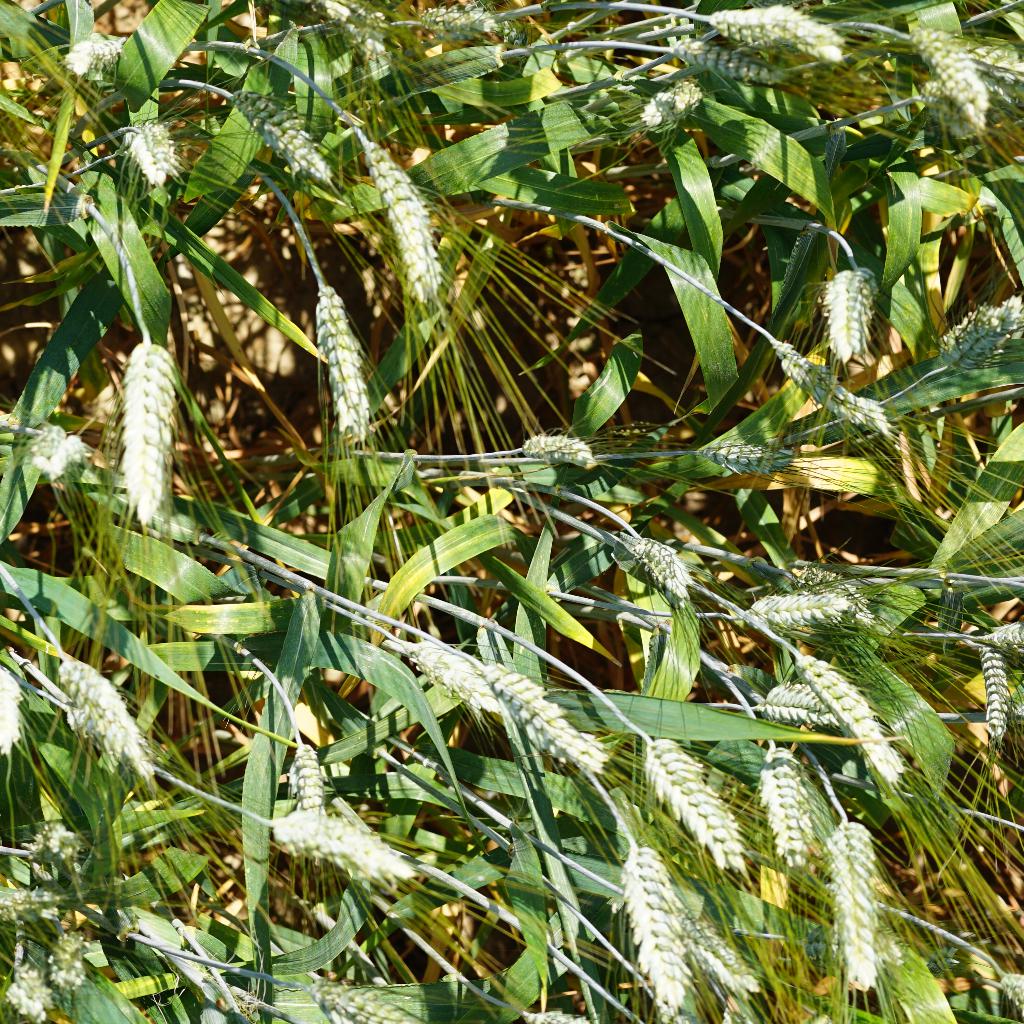
Country: France
Location: Gréoux
Wheat development stage: Filling